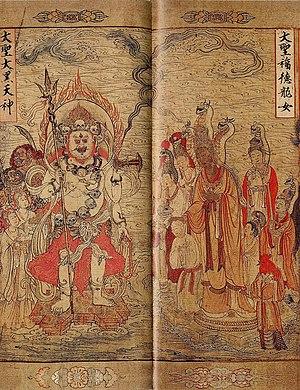
Le Royaume de Dali est un royaume bai correspondant approximativement à l'actuelle province chinoise du Yunnan, Fondé en 937 par Duan Siping, il fut gouverné par la dynastie Duan. Sa capitale était Dali, située au bord du lac Erhai, sur les contreforts du plateau tibétain. Il fut dirigé par 5 rois dont les règnes sont divisés en 22 ères royales.